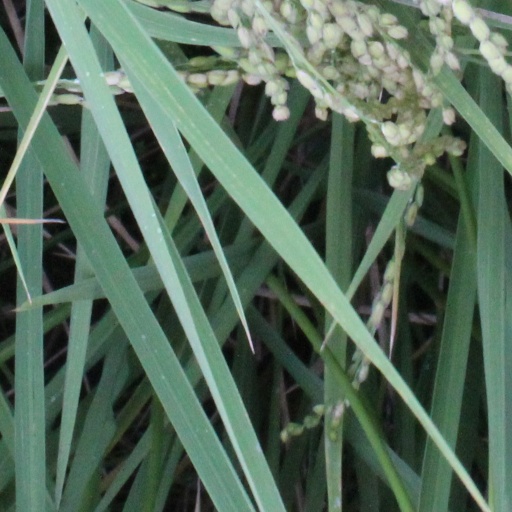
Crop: rice